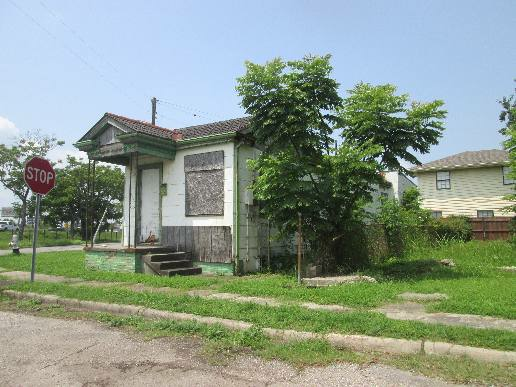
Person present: No